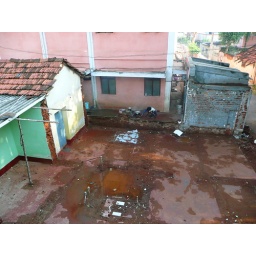
The next door house is replaced by a beautiful and relatively clean vacant lot